Hiram's Tomb

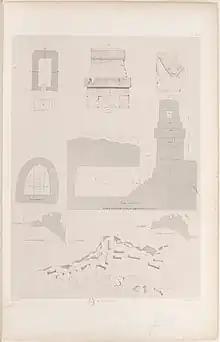
Detailed excavations drawings by Renan, 1864

During Renan's excavations in 1860-61, a staircase was found to be carved out of the rock leading into a large empty cavern adjacent to the structure and its foundations. The arrangement of the foundations suggested that the staircase and cavern pre-dated tomb, which appeared to have been built on top. Concrete appears to have been poured into another cavern directly underneath, to create foundations for the monument.